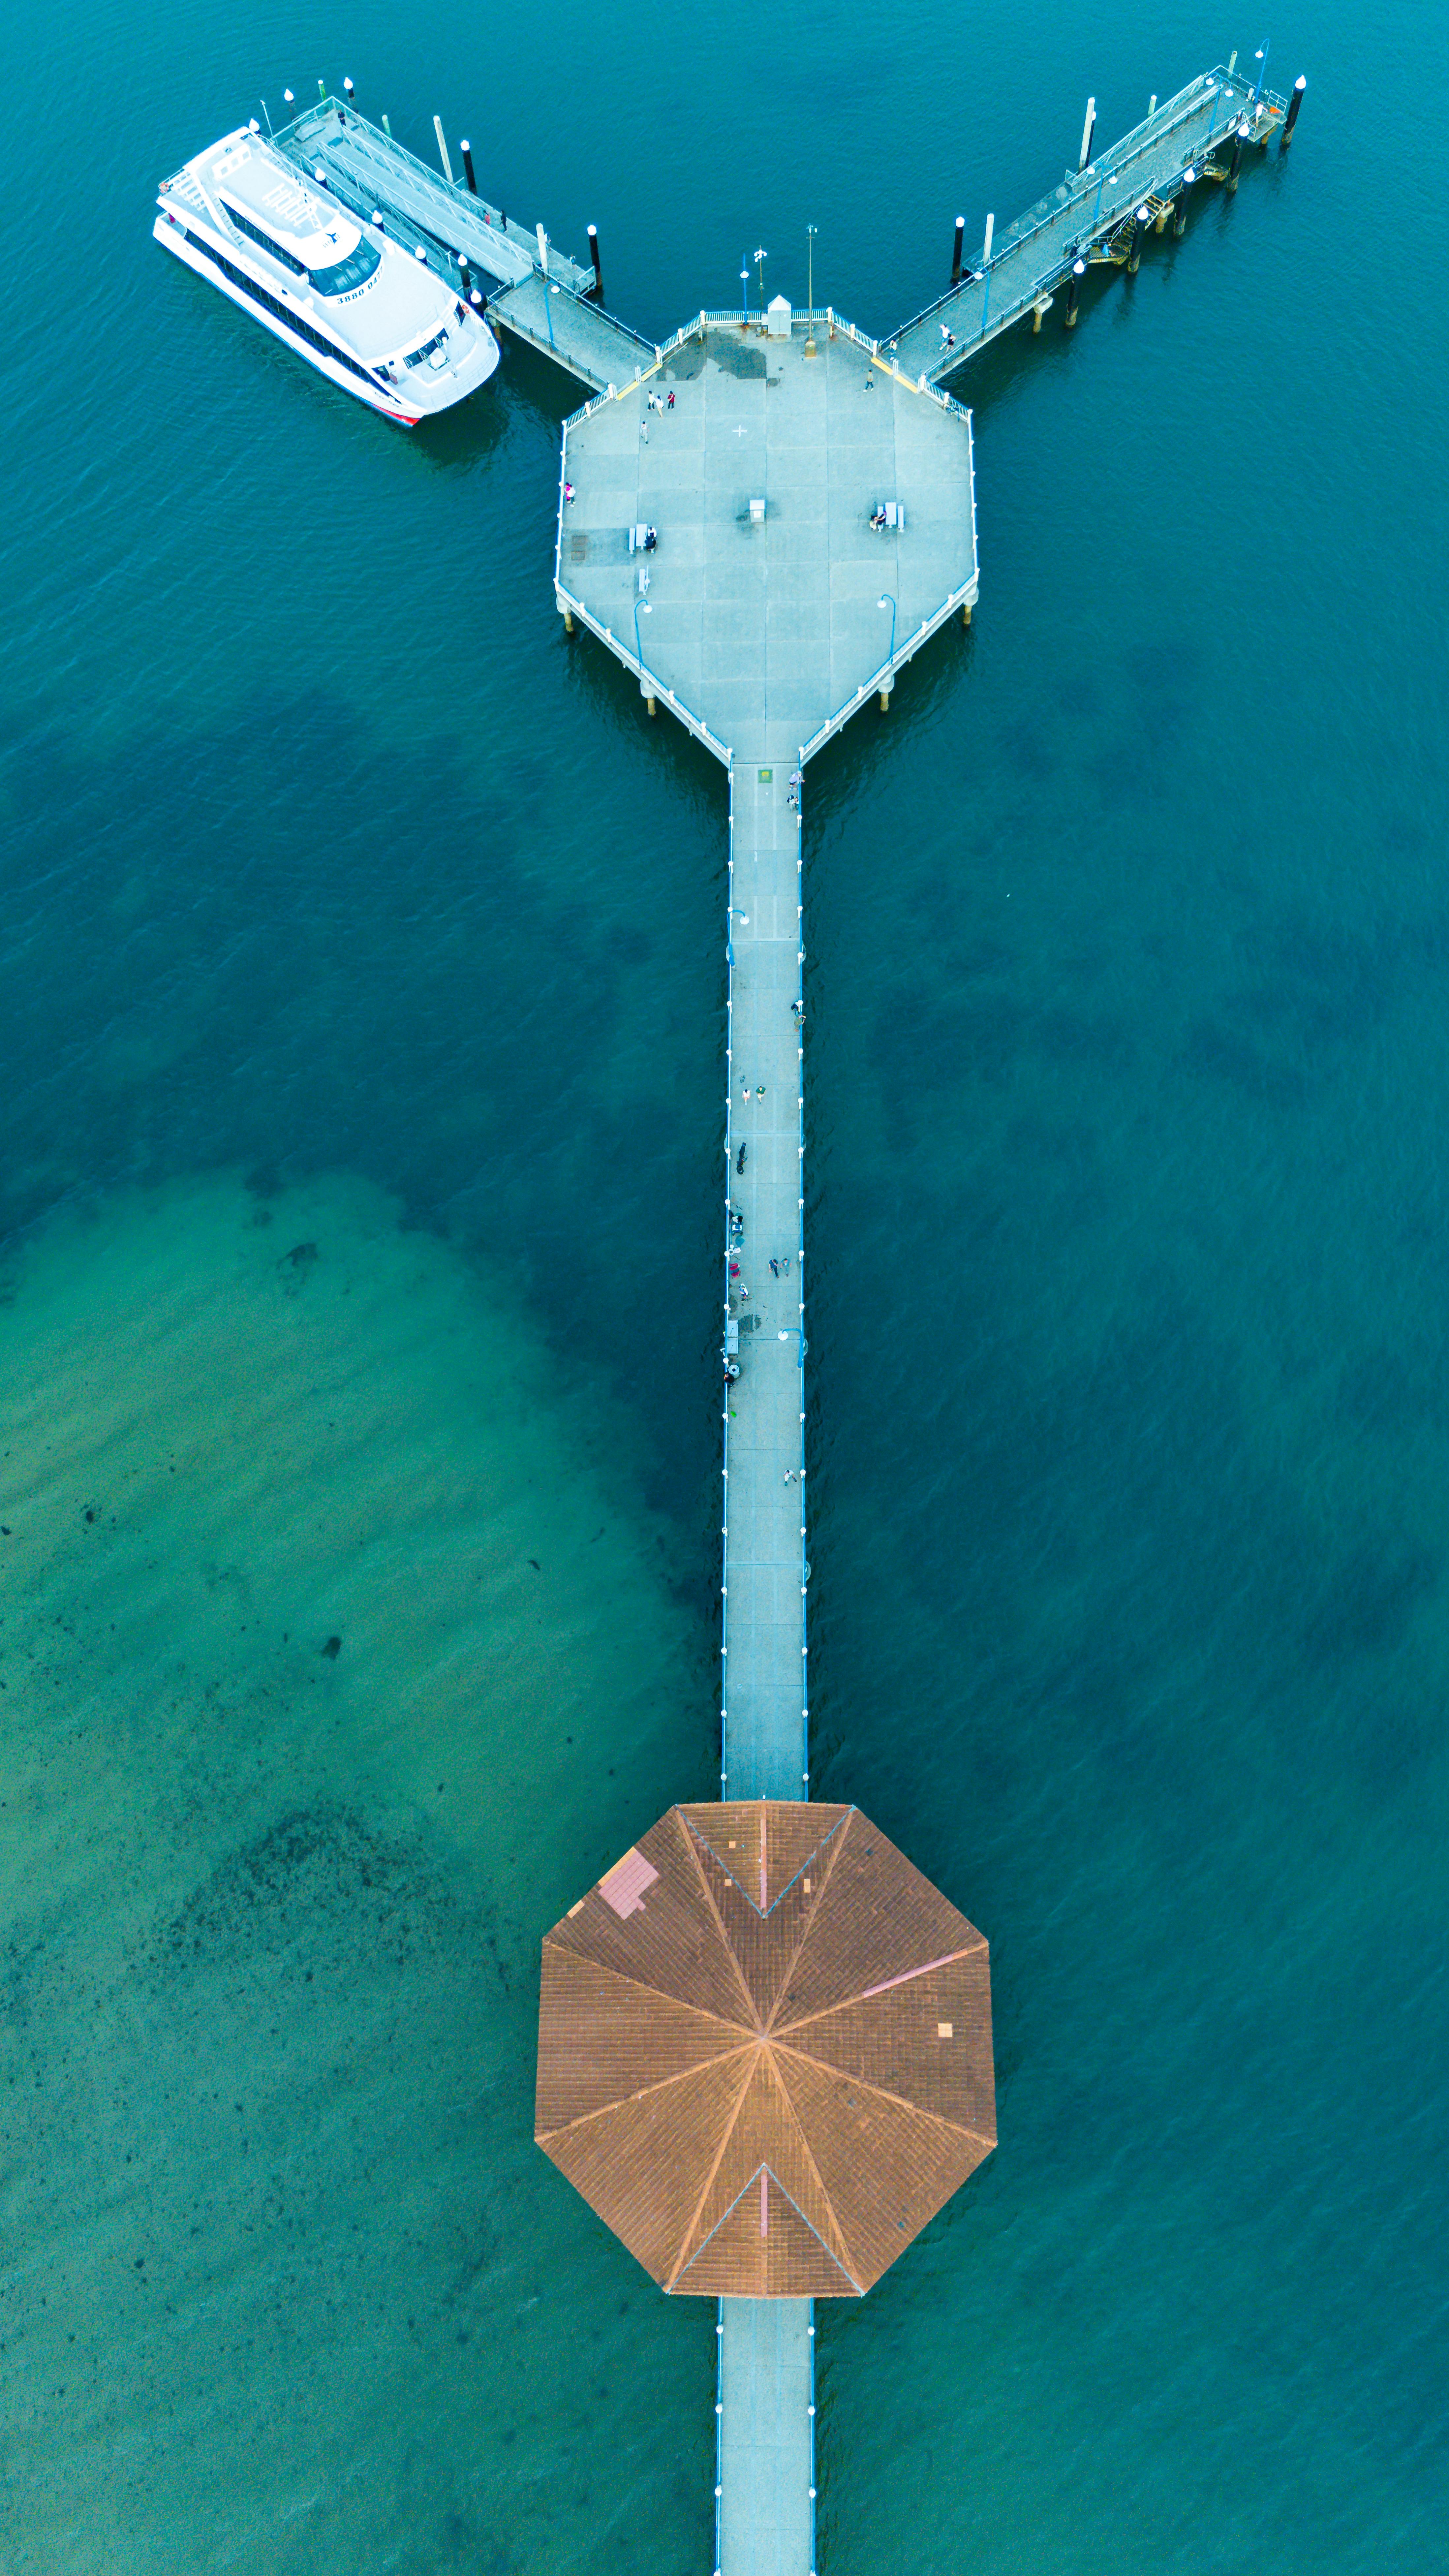
natural, water, white, blue, green, azure, cross, aqua, font, religious item, symbol, electric blue, symmetry, art, fashion accessory, artifact, emblem, circle, sign, ocean